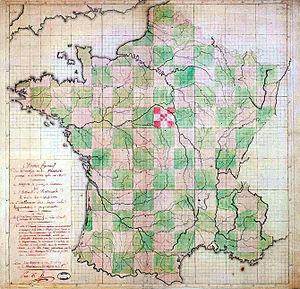
""Châssis figuratif du territoire de la France partagé en divisions égales entre elles"", proposition annexée au rapport du 29 septembre 1789 à l'Assemblée nationale de la commission dite ""Sieyès-Thouret"""
Le décret du 22 décembre 1789, relatif à la constitution des assemblées primaires et des assemblées administratives, ou loi des 22 décembre 1789 - janvier 1790, relative à la constitution des assemblées primaires et des assemblées administratives, est un décret de l'Assemblée nationale constituante adopté le 22 décembre 1789.
L'histoire des départements français, depuis la création des départements en 1790, résulte principalement des ajustements successifs du territoire de la France.